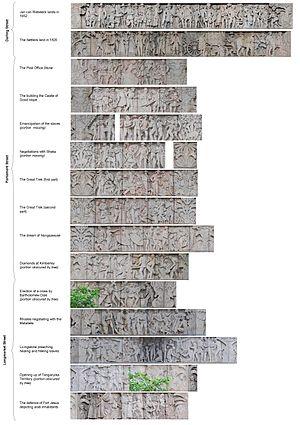
Mutual Building est un bâtiment à usage d'habitation situé au centre-ville du Cap en Afrique du Sud. Édifié au 14 Darling Street en 1939 pour être le siège social de la société d'assurance Old Mutual, le bâtiment art déco a été inauguré en 1940. À la suite du déménagement du siège social de Old Mutual dans le quartier de pinelands à la fin des années 1950, le bâtiment a été reconverti en immeuble d'habitations privées de haute gamme.